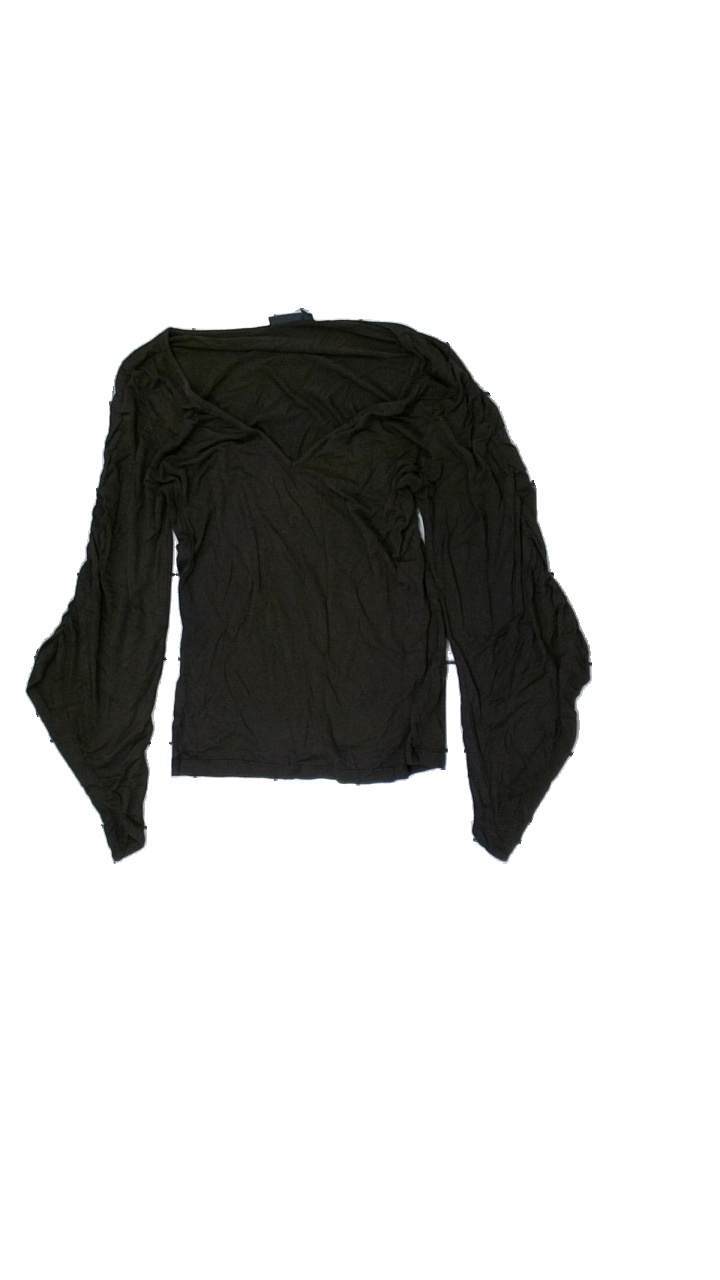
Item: Top (Ladies)
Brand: Mexx
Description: Brown top with flared sleeves
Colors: Brown
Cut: V-collar, Tight
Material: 100% Viscose
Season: All
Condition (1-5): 2
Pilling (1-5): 3
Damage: hole
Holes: Minor
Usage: Recycle
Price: <50